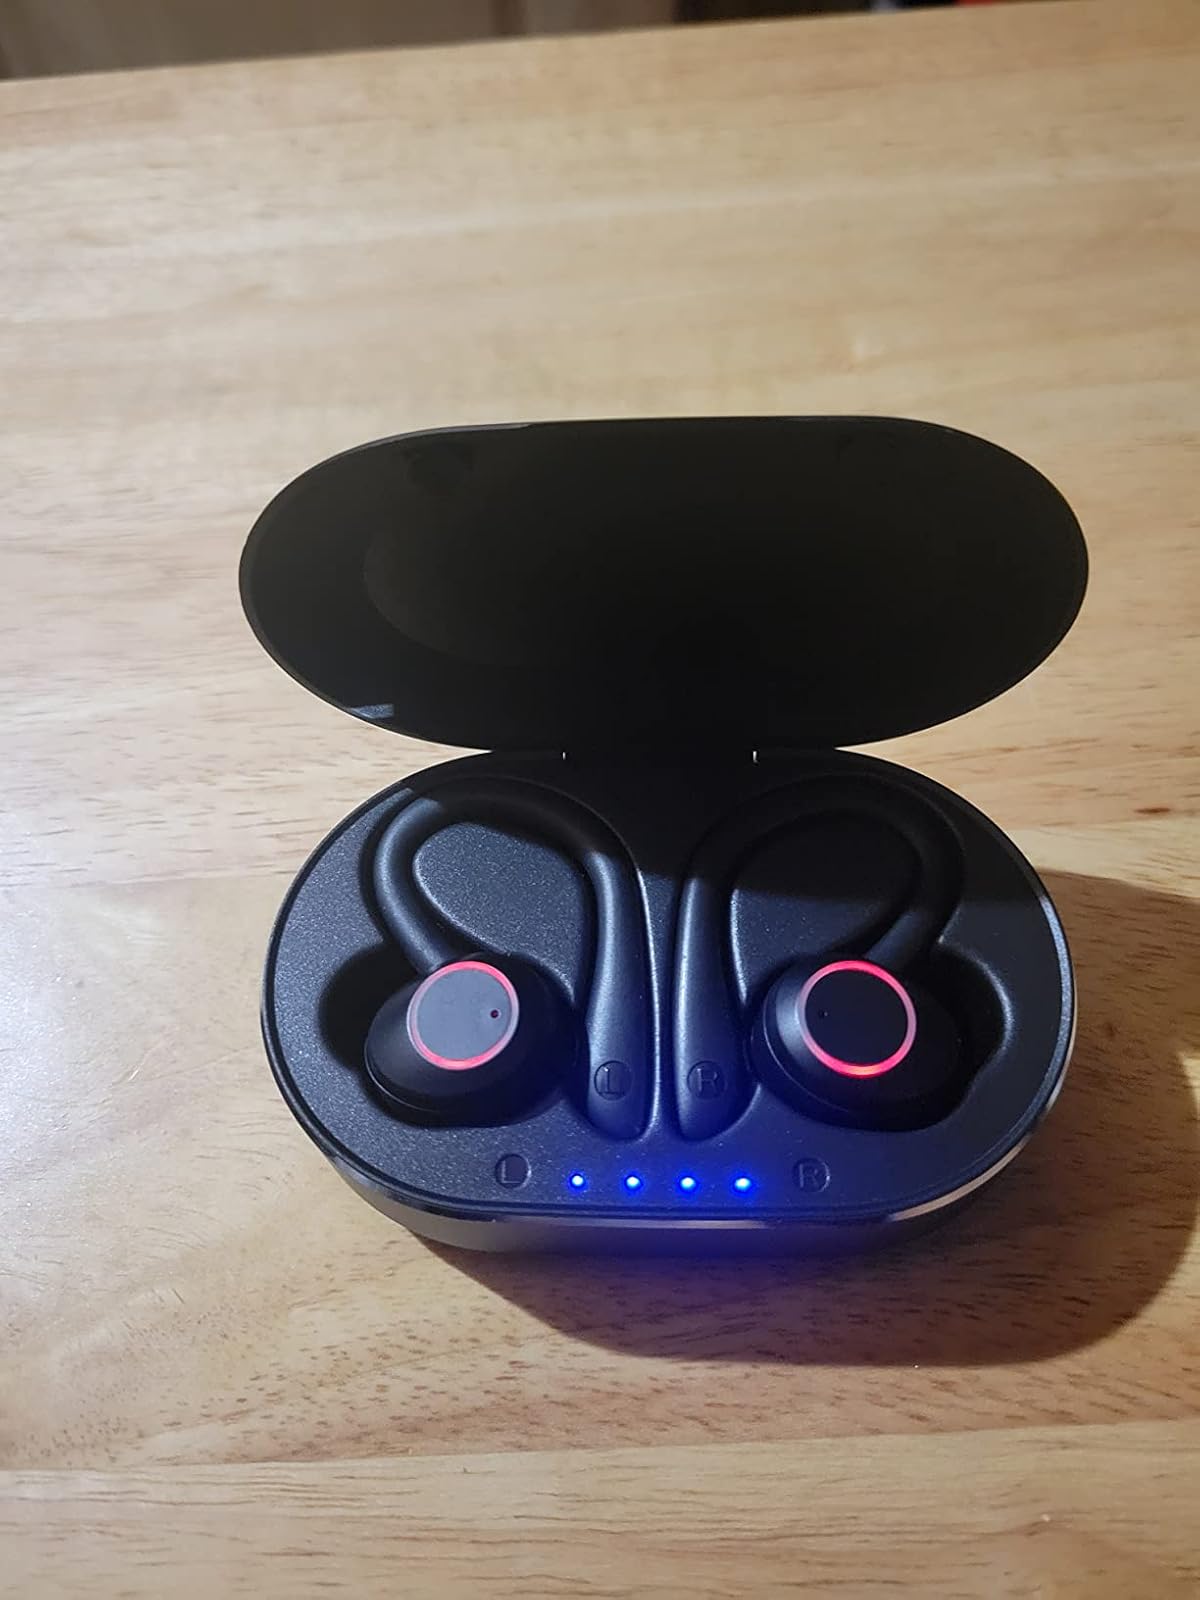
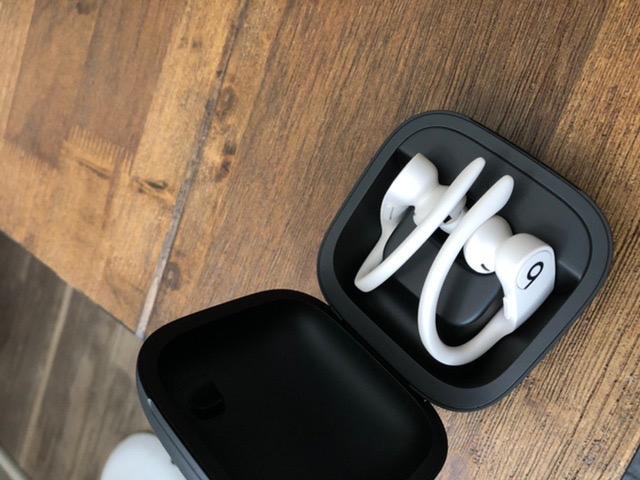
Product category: earbuds
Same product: no